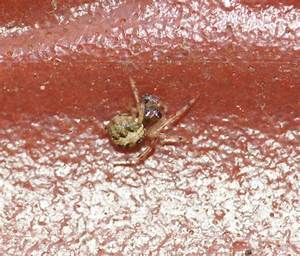
Label: ragno